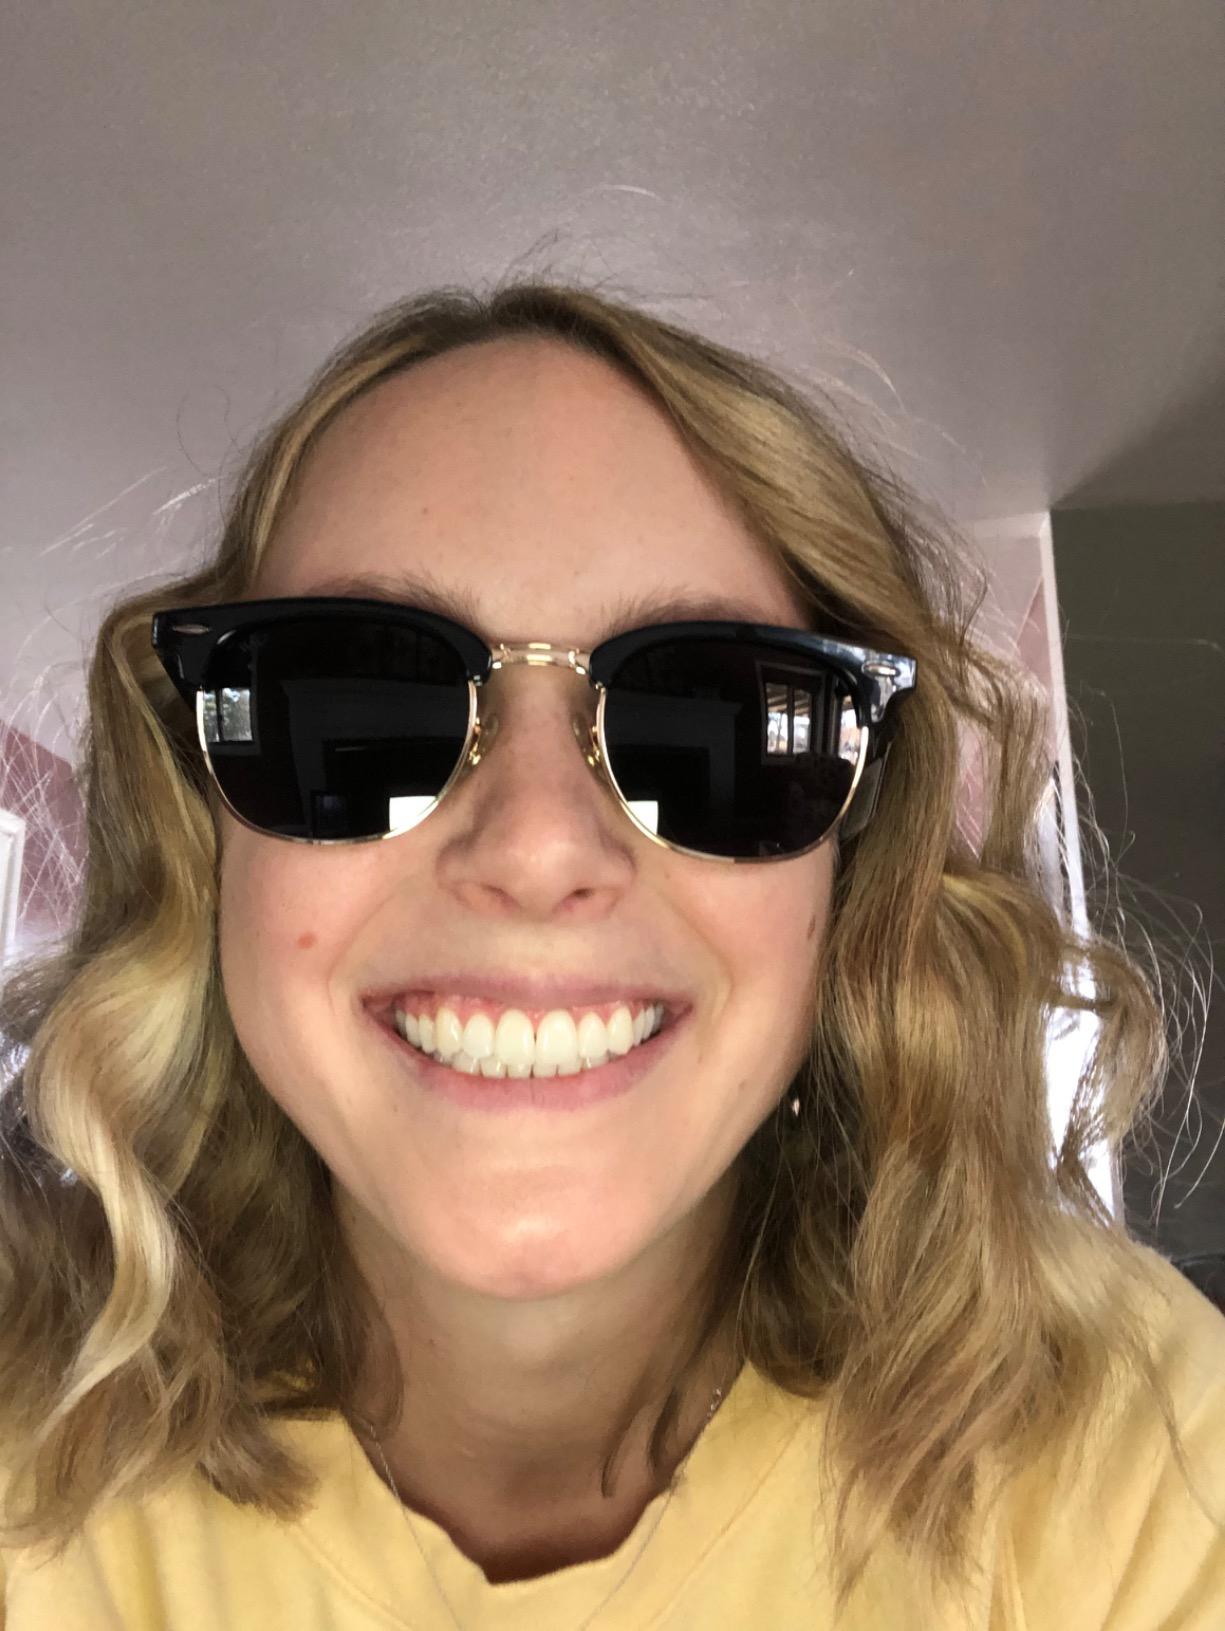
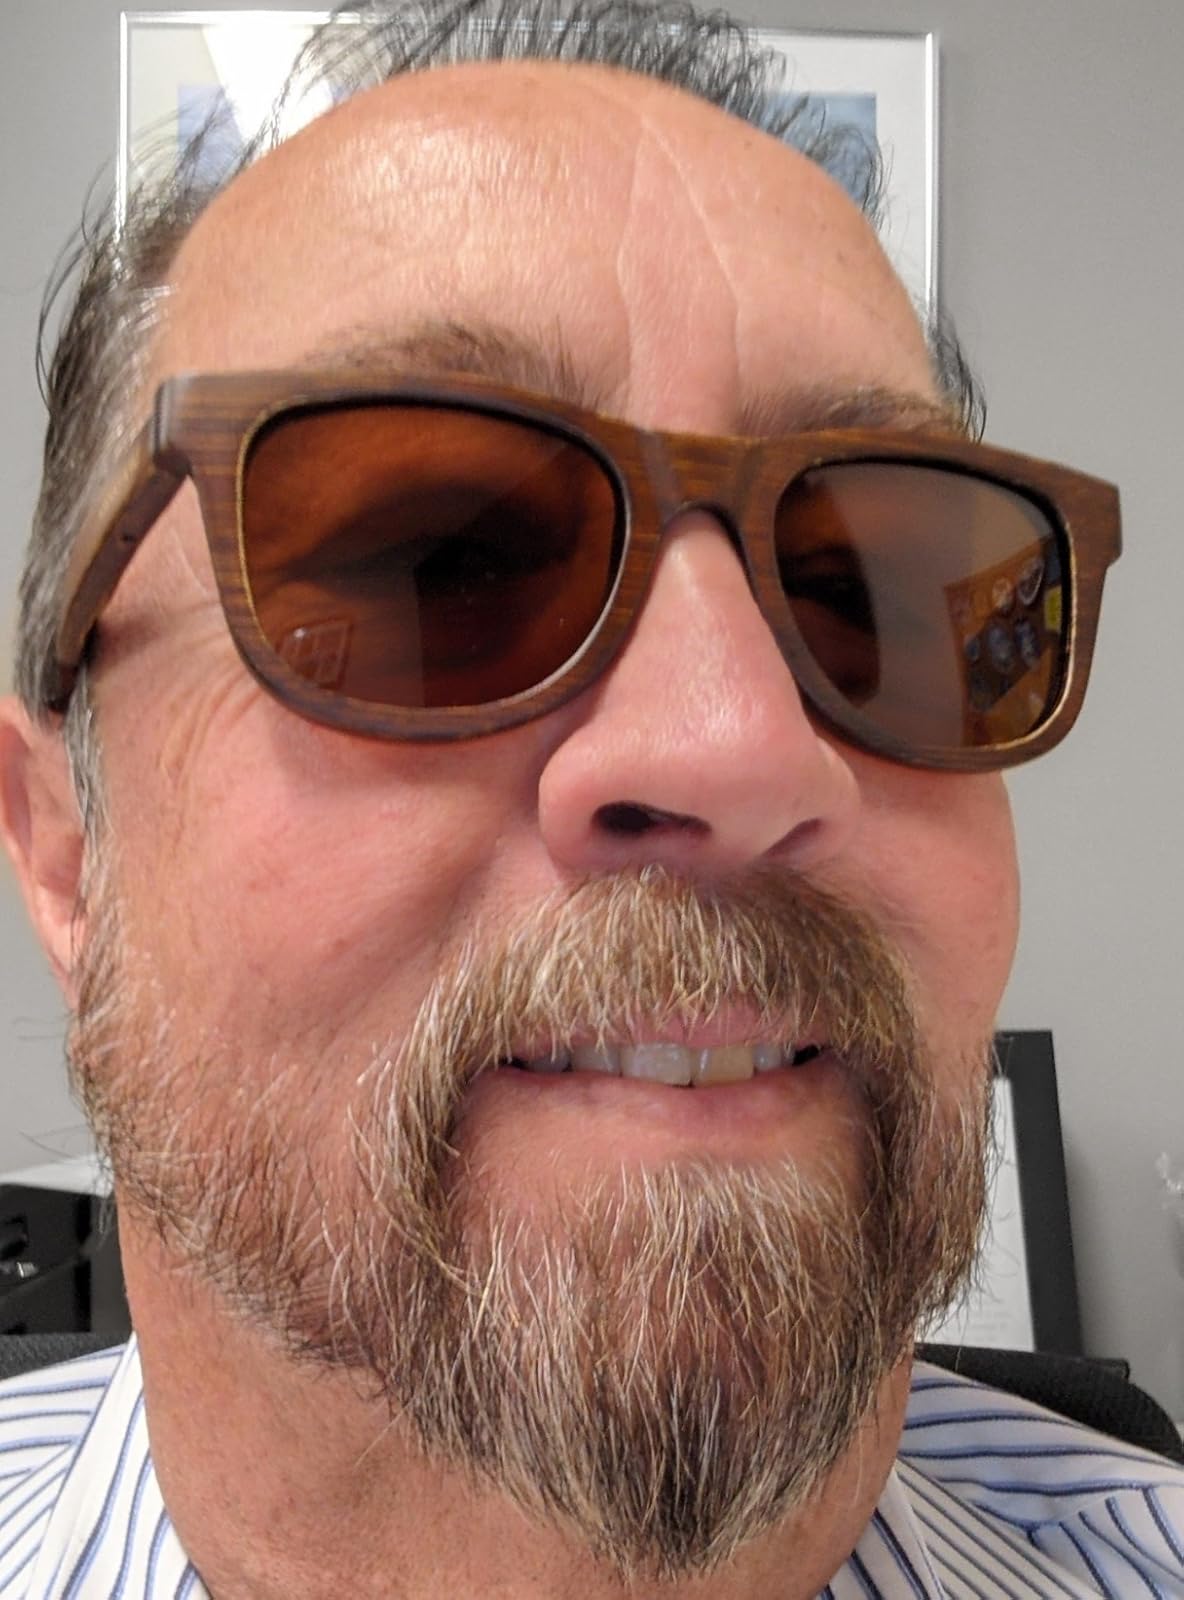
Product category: accessories_sunglasses
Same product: no